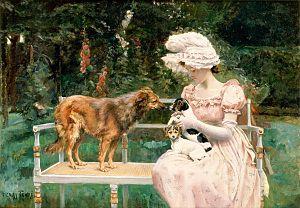
Huile sur toile.
Charles Henry Tenré, né à Saint-Germain-en-Laye le 14 octobre 1854, et mort à Paris 16e le 29 janvier 1926, est un peintre français, connu pour ses scènes de genre raffinées et ses portraits élégants dans le goût de la Belle Époque.